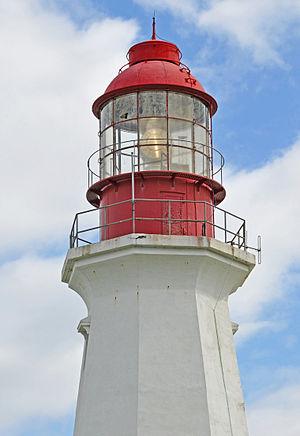
Le phare de Low Point est situé à l'entrée Est de la baie de Sydney en Nouvelle-Écosse.